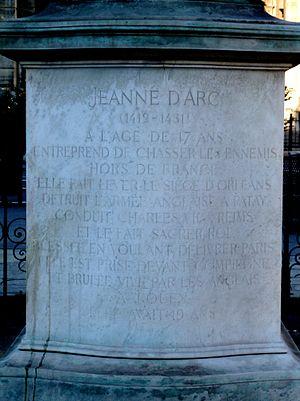
Statue équestre de Jeanne d'Arc (érigée en 1896), par Paul Dubois (1829-1905) sur la place Saint-Augustin à Paris (8e arrond.) - Inscription sur le socle (des statues similaires existent à Reims, Strasbourg et Washington).
La statue de Jeanne d'Arc est une œuvre du sculpteur français Paul Dubois. Il s'agit d'une statue équestre en bronze de Jeanne d'Arc présentée au salon des artistes français en 1895.